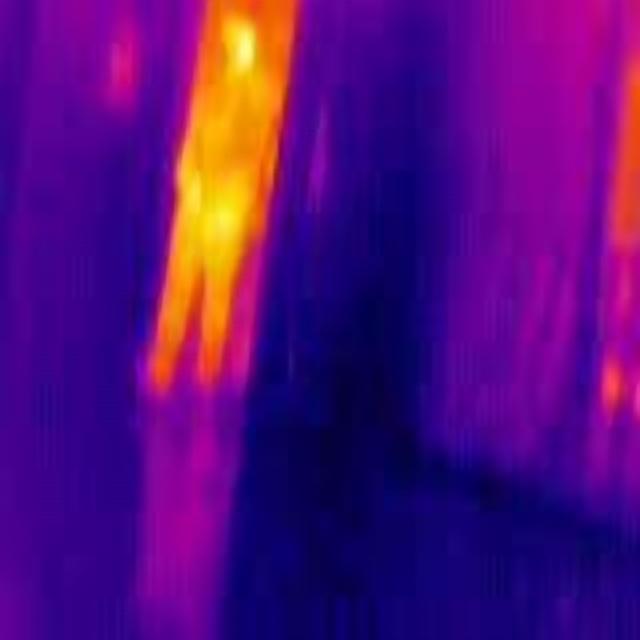
Detected objects:
label: person